Hawke's Bay

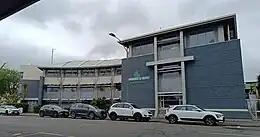
Hawke's Bay Regional Council building in Napier

Hawke's Bay Region had a population of 175,074 in the 2023 New Zealand census, an increase of 8,706 people (5.2%) since the 2018 census, and an increase of 23,895 people (15.8%) since the 2013 census. There were 85,497 males, 89,055 females and 516 people of other genders in 63,735 dwellings. 2.3% of people identified as LGBTIQ+. The median age was 40.4 years (compared with 38.1 years nationally). There were 34,641 people (19.8%) aged under 15 years, 30,249 (17.3%) aged 15 to 29, 76,266 (43.6%) aged 30 to 64, and 33,918 (19.4%) aged 65 or older.